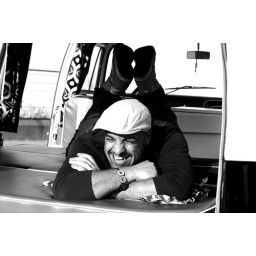
Black &amp;amp; white photo of a guy enjoying the sun in his camper van in Margate